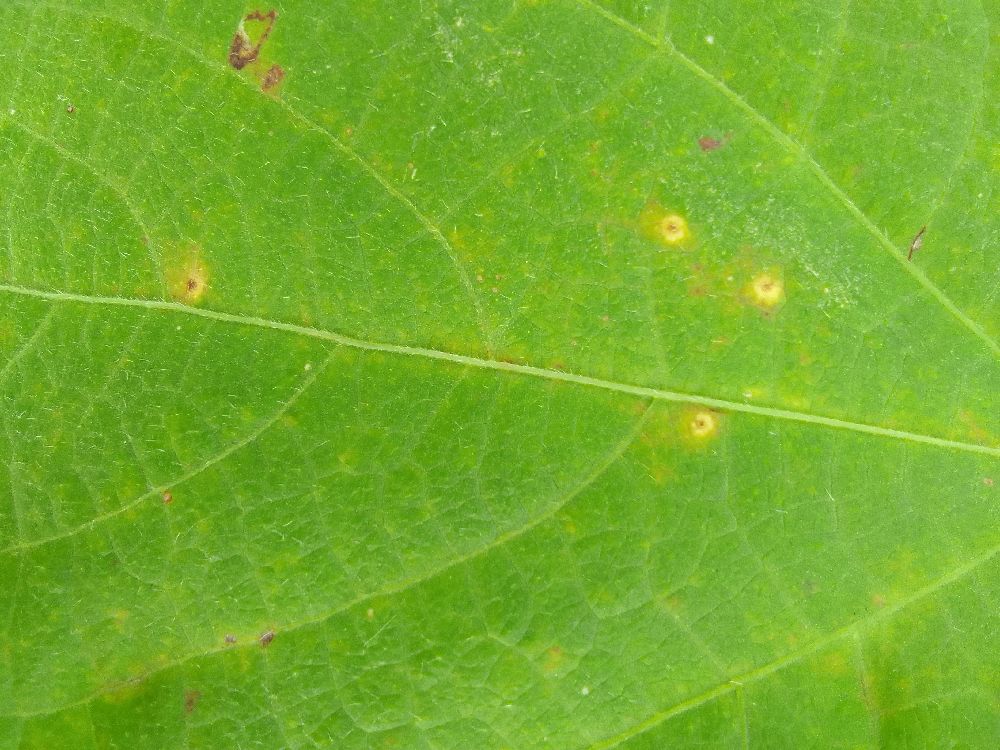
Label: rust